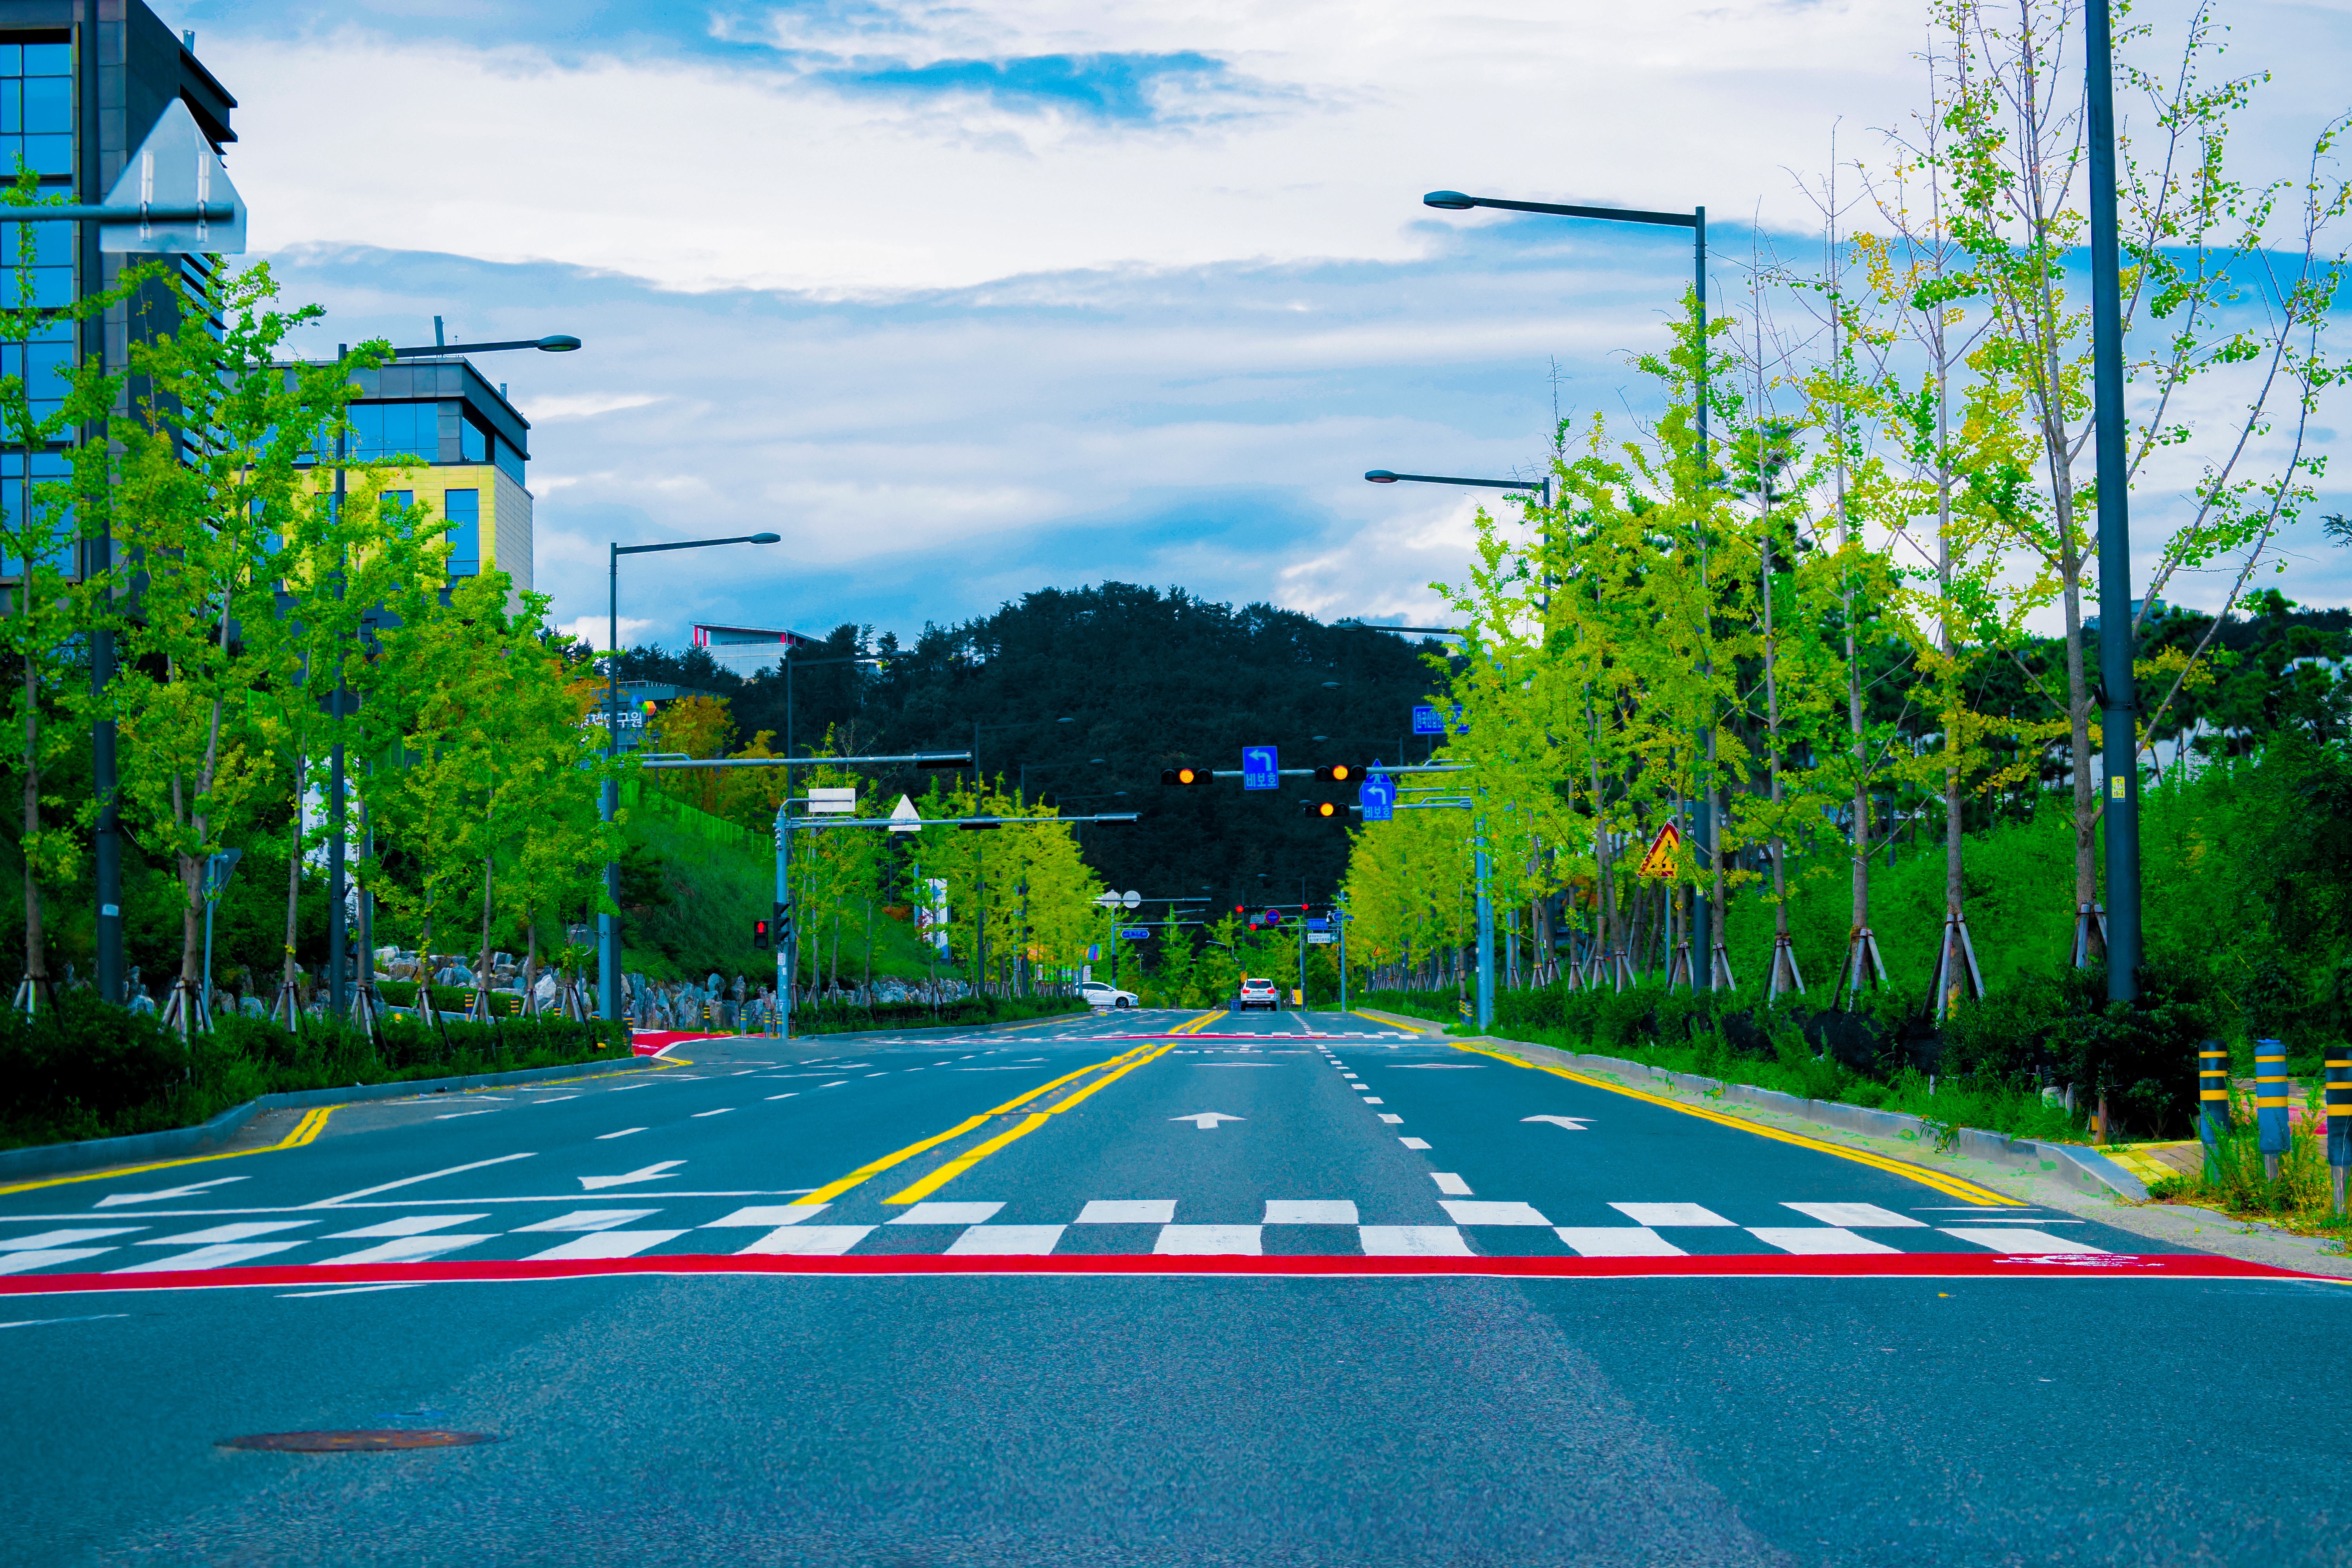
grass, road, street, lawn, highway, city, asphalt, walkway, suburb, park, lane, infrastructure, neighbourhood, urban area, residential area, human settlement, nonbuilding structure